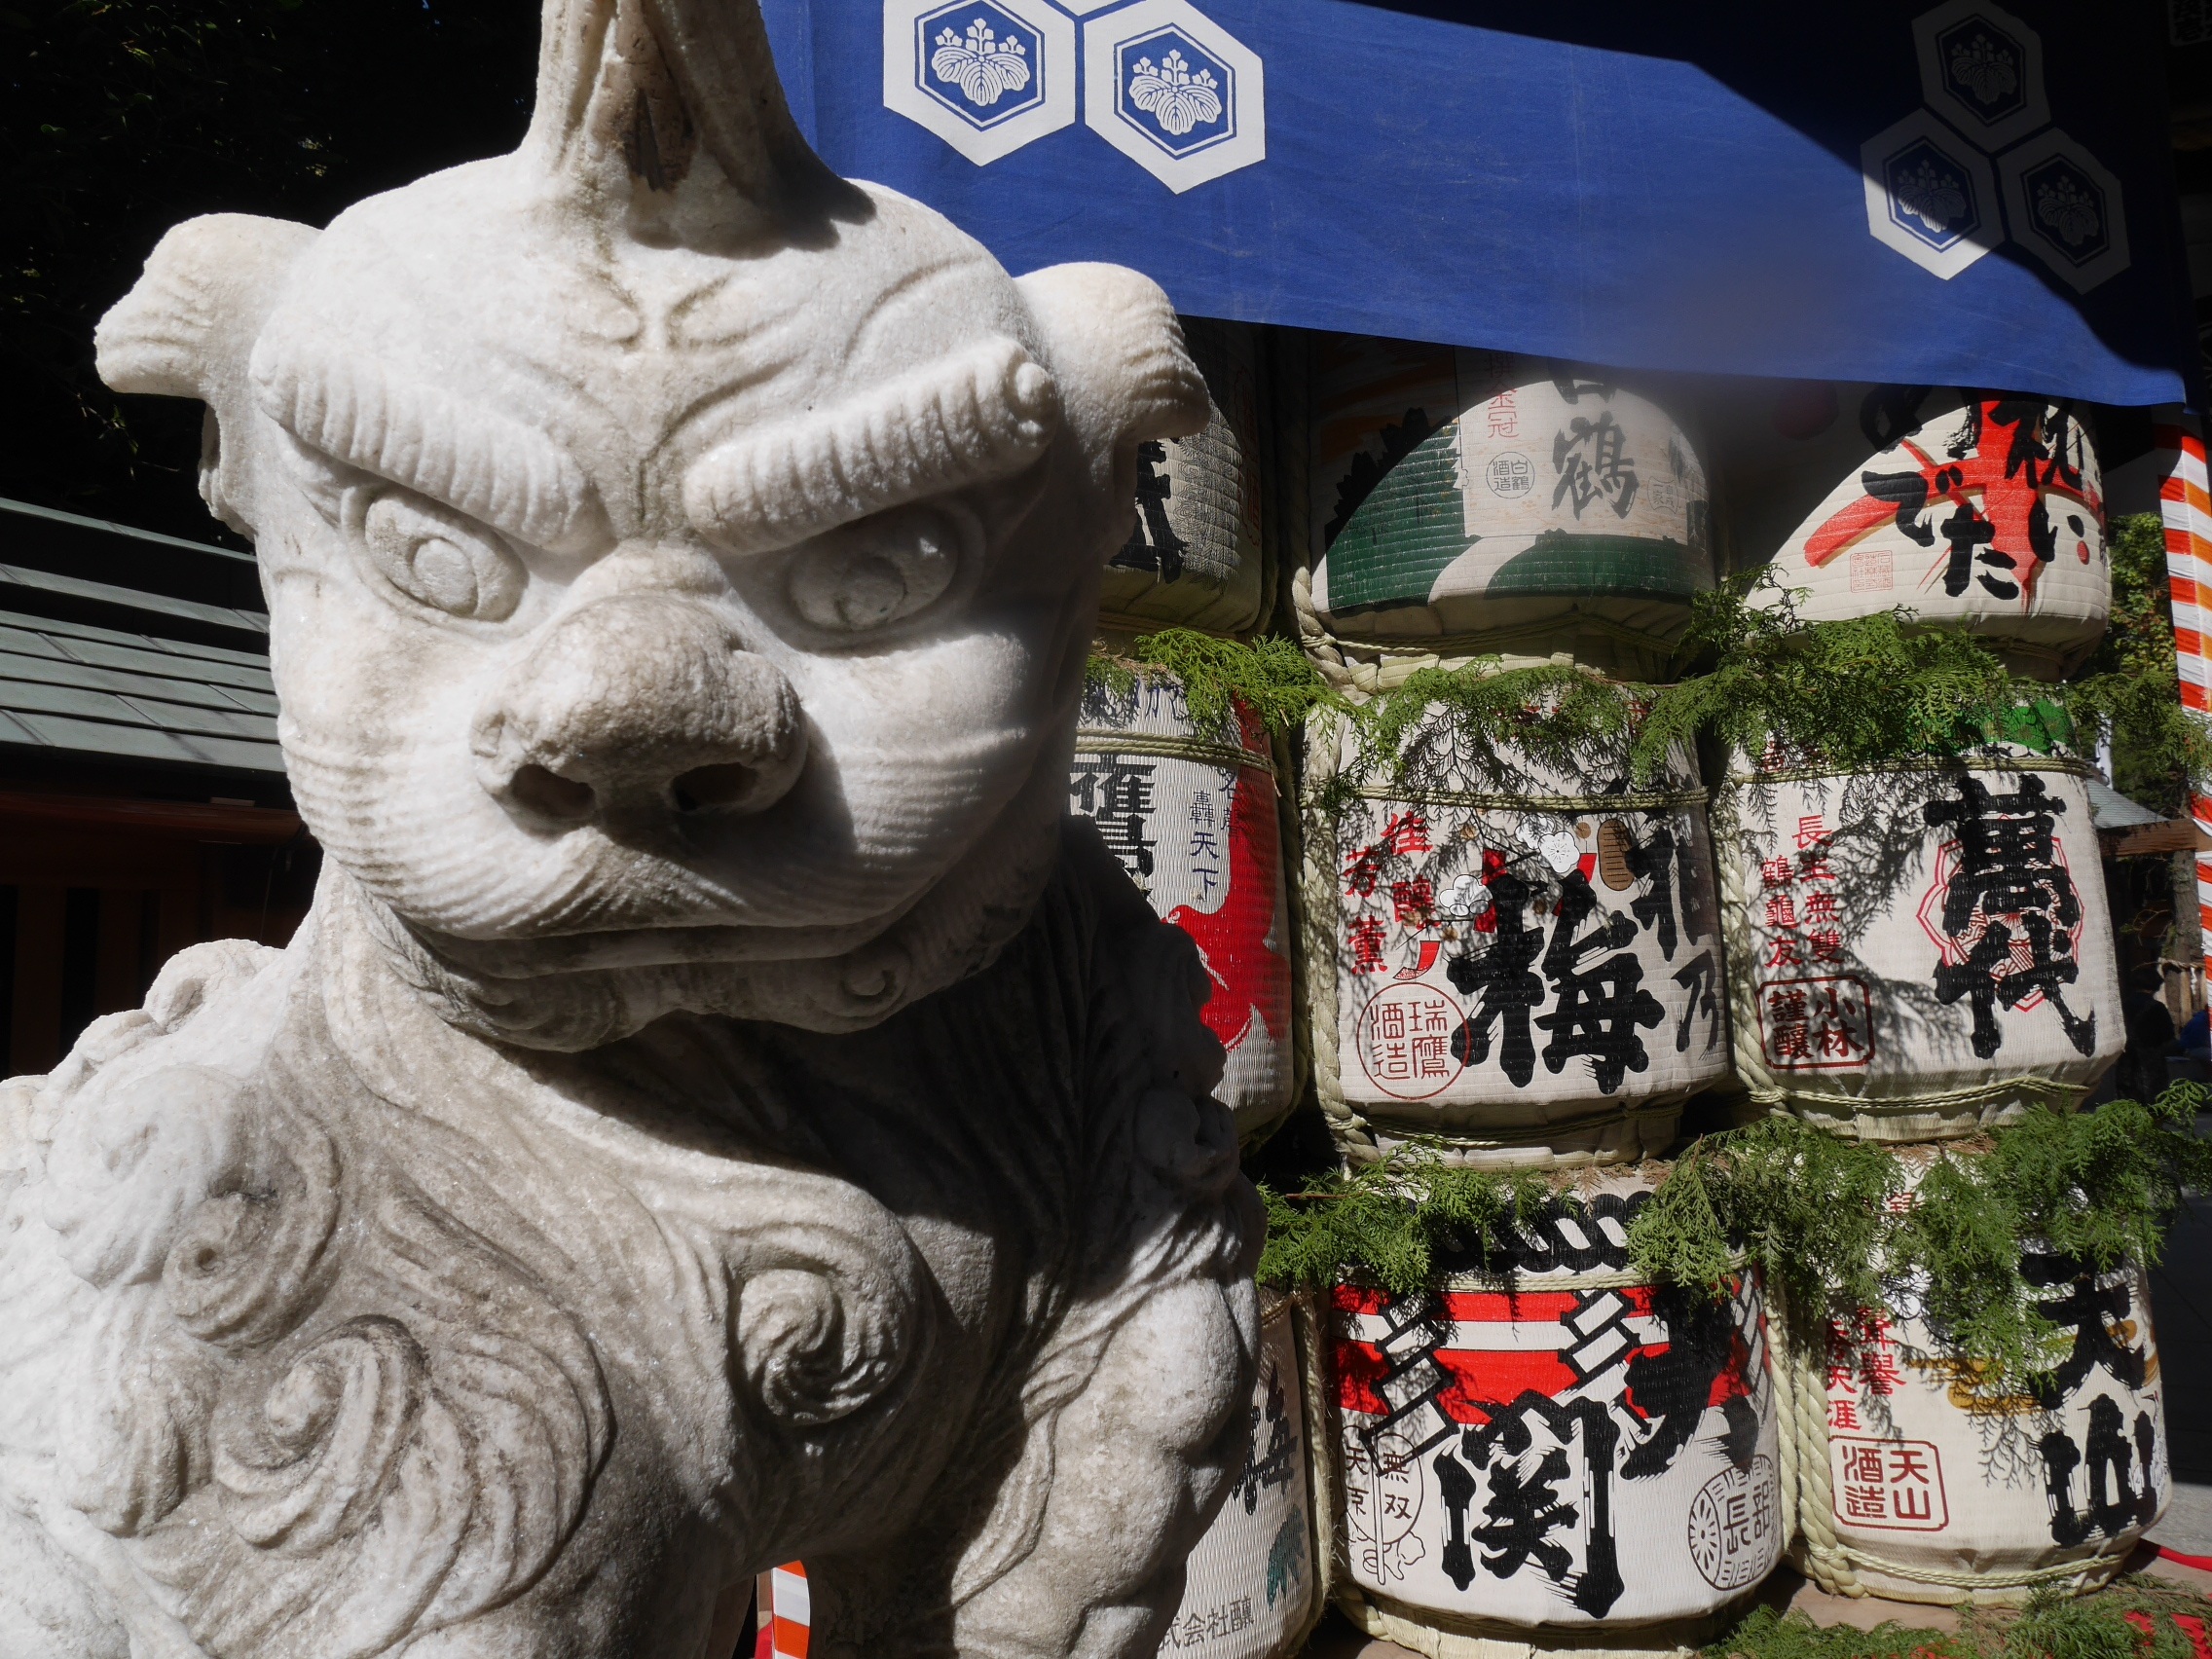
monument, statue, japan, lion, sculpture, art, festival, shrine, history, guardian dogs, fukuoka, hakata, portable shrine